Spring Ridge, New South Wales

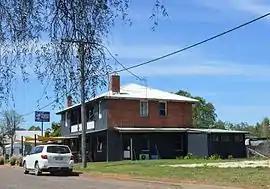
Royal Hotel at Spring Ridge

Spring Ridge is a small town in northeastern New South Wales, Australia. In the the population of the town was 266. It is in the electoral district of Upper Hunter and the federal division of New England.